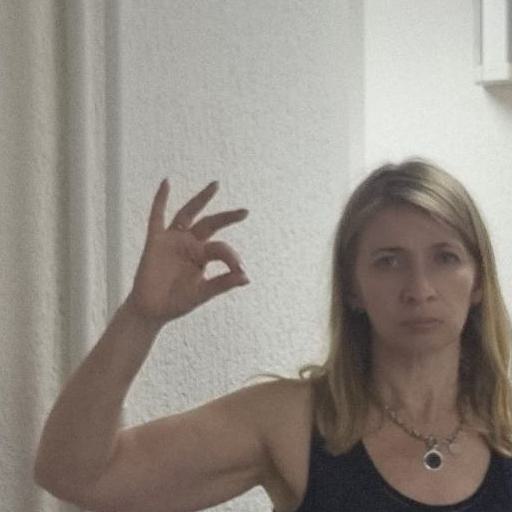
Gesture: ok